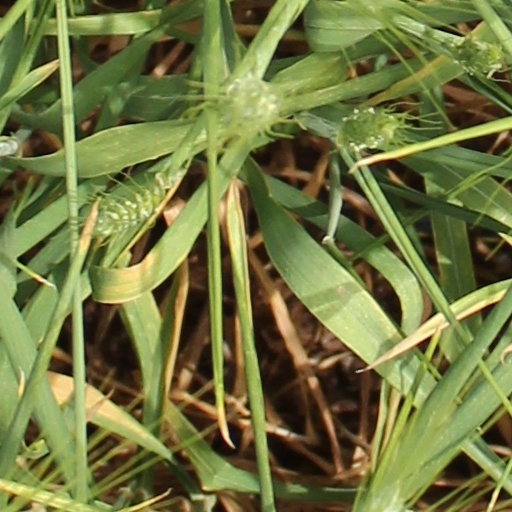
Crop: wheat